1st Arkansas Mounted Rifles

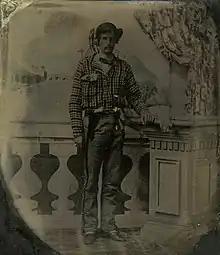
Second Lieutenant David Alexander of the "Napoleon Rifles," June, 1861.

The regiment was first attached to General Benjamin McCulloch's Brigade. By August, they were on the move toward Springfield, Missouri, where they first saw action in the Battle of Wilson's Creek. It reported 45 killed, 161 wounded, and 2 missing at Wilson's Creek. Following that battle, the regiment was dispatched to Indian Territory to battle the Native American pro-Union Cherokee soldiers. They served in that capacity from September through October 1861.